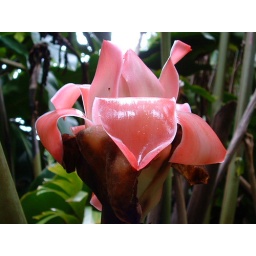
Ginger flower in the rain forest of Maui